Michael IV the Paphlagonian

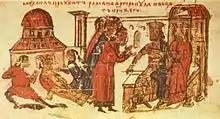

Romanos became ill in early 1034, and it was widely believed that Zoë and Michael had poisoned him. On 11 April Romanos was found dying in his bath. According to court official and later chronicler Michael Psellus, some of his retinue had "held his head for a long time beneath the water, attempting at the same time to strangle him". John Scylitzes writes as a simple fact that Romanos was drowned on Michael's orders. Matthew of Edessa's account has Zoë poisoning Romanos. Zoë and Michael were married on the day that Romanos III died. The next day the couple summoned the Patriarch Alexios I to officiate at the coronation of the new emperor. Alexios refused to co-operate until the payment of 50 pounds of gold helped change his mind. He crowned Michael as the new Emperor of the Romans as Michael IV.